Richmond Highway Express

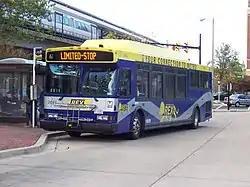
Bus 2684, one of the 12 2006 Orion VII CNG buses that were in the REX scheme until 2014.

REX operated seven days a week with frequent service during peak hours. All runs took place on board on any bus from Cinder Bed division. However, it was previously operated by using the 2008 New Flyer DE40LFA diesel-electric hybrid buses (6301–6312), and were painted in a blue-and-gold REX paint scheme. The original REX bus fleet consisted of 12 now-retired 2000 Orion VI buses (2073–2084). The 2000 Orion VI buses were wrapped in the REX scheme, instead of being painted. The second REX fleet consisted of 12 now-retired 2006 Orion VII CNG buses (2674–2685). The Orion VII CNGs were the first set which is painted in the REX scheme, until they were all repainted between June and August 2014. The third REX fleet consisted of 12 2010 New Flyer DE40LFA diesel-electric hybrid buses (6550–6561) before being repainted back into the red local scheme in 2018. The REX has previously operated out of Four Mile Run division (2004-2014) and Shepherd Parkway divisions (2014-2018). From December 26, 2021 onward, the REX route was operated entirely with regular Metrobuses until its discontinuation on June 29, 2025.